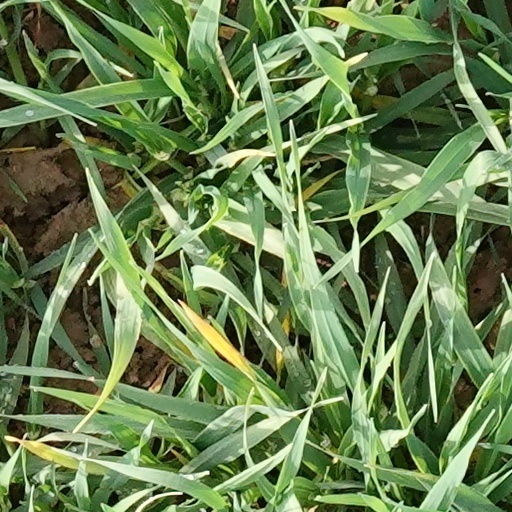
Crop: wheat